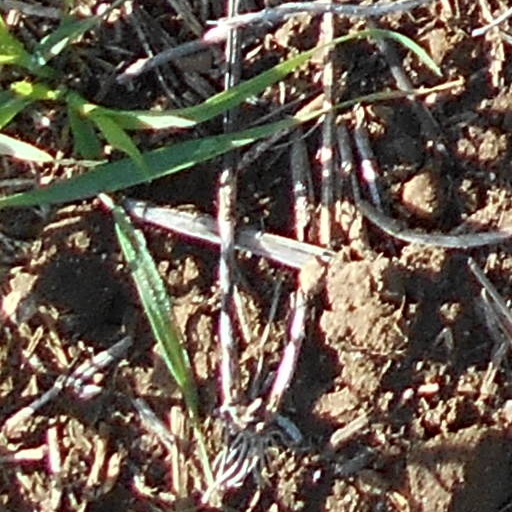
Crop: wheat